Scotland in the modern era

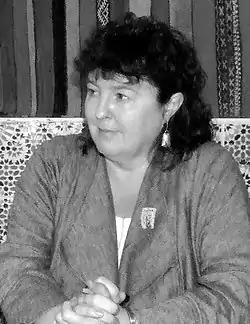
Carol Ann Duffy, the first Scottish Poet Laureate

In the early 20th century there was a new surge of activity in Scottish literature and art, influenced by modernism and resurgent nationalism, known as the Scottish Renaissance. The leading figure in the movement was Hugh MacDiarmid (the pseudonym of Christopher Murray Grieve). MacDiarmid attempted to revive the Scots language as a medium for serious literature in poetic works including "A Drunk Man Looks at the Thistle" (1936), developing a form of Synthetic Scots that combined different regional dialects and archaic terms. Other writers that emerged in this period, and are often treated as part of the movement, include the poets Edwin Muir and William Soutar, the novelists Neil Gunn, George Blake, Nan Shepherd, A J Cronin, Naomi Mitchison, Eric Linklater and Lewis Grassic Gibbon, and the playwright James Bridie. All were born within a fifteen-year period (1887 and 1901) and, although they cannot be described as members of a single school they all pursued an exploration of identity, rejecting nostalgia and parochialism and engaging with social and political issues.